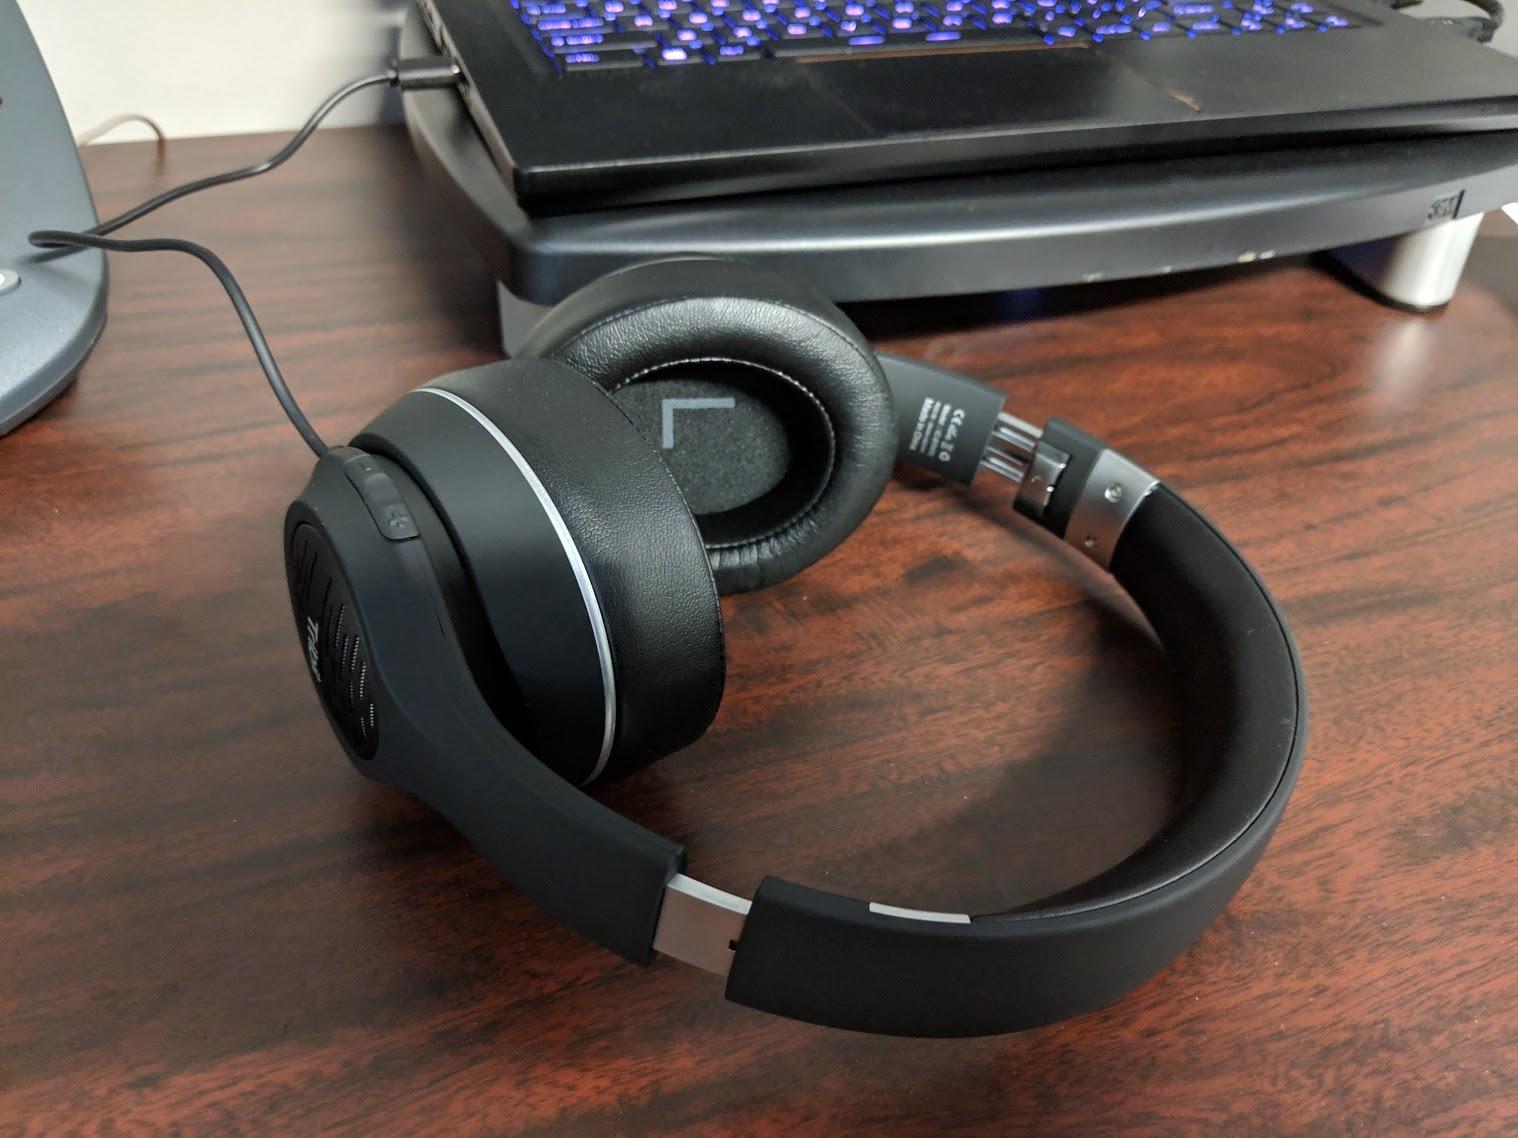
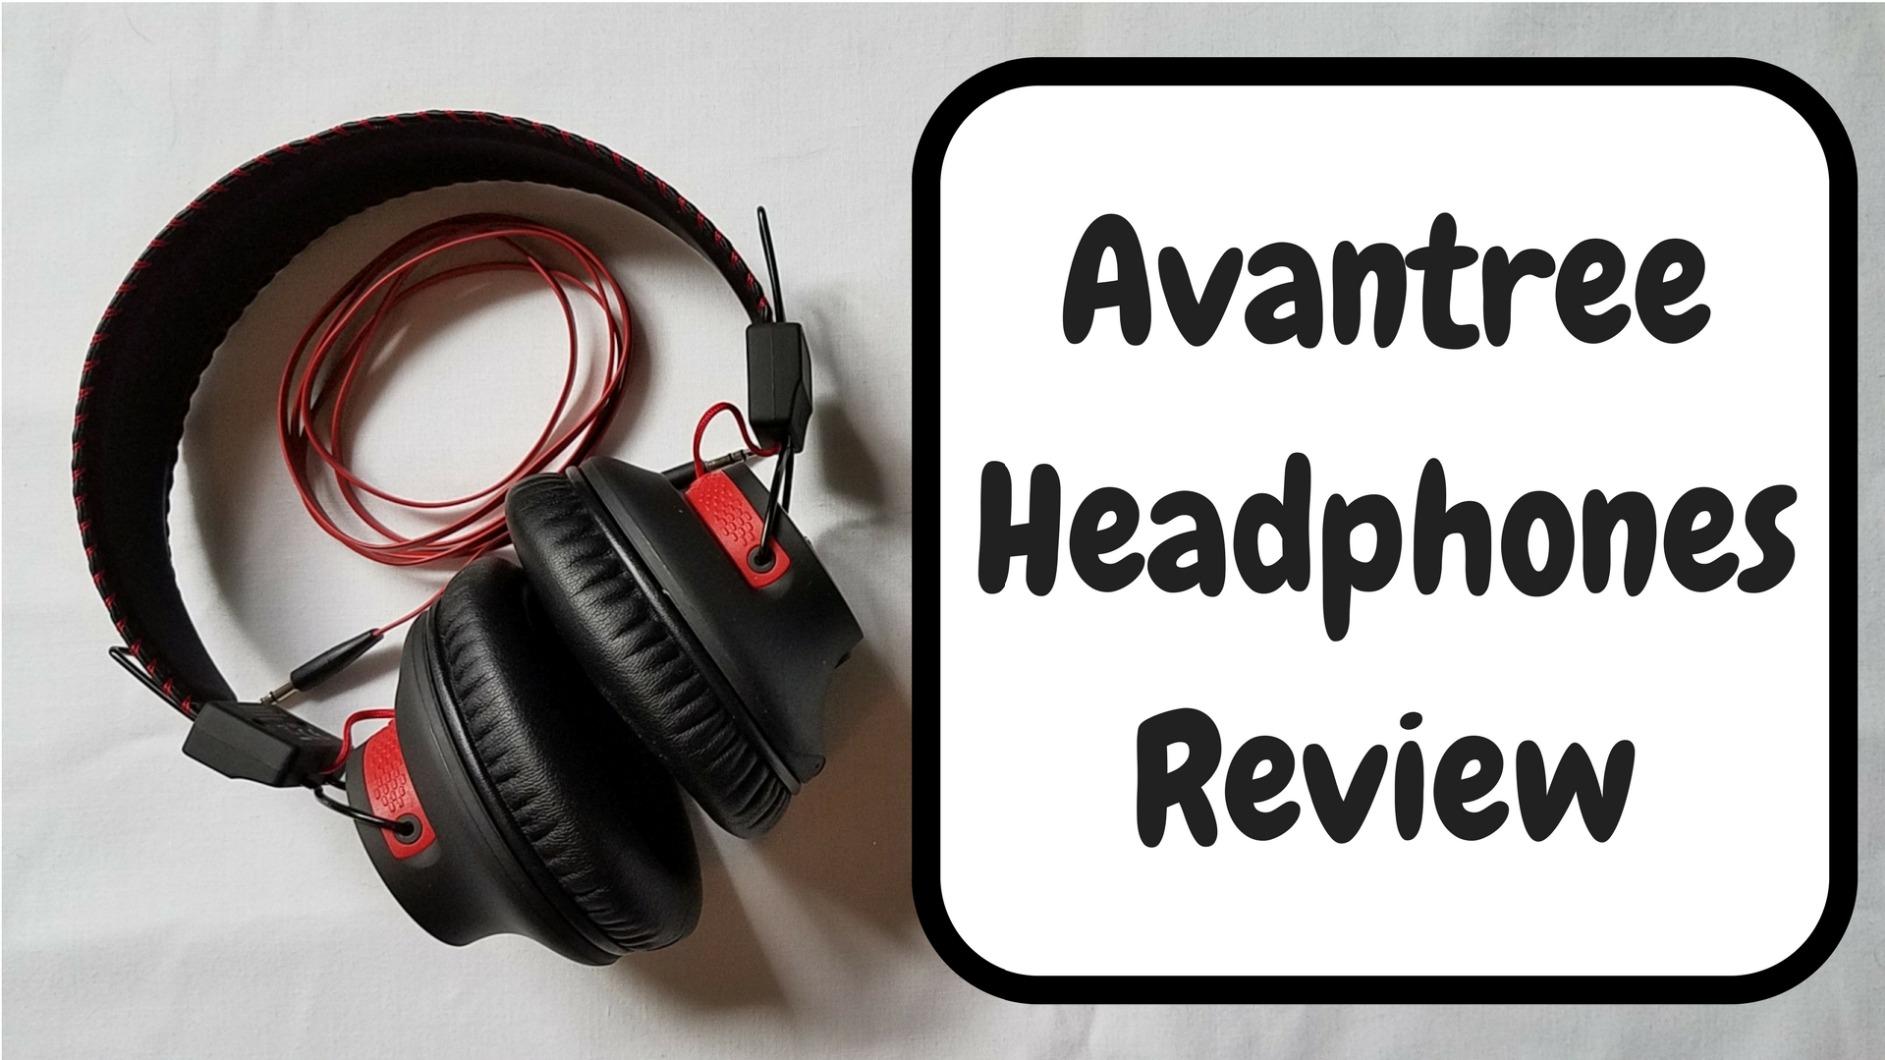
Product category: headphones
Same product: no